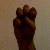
The image shows a hand gesture representing the letter 'E' in Indian Sign Language.